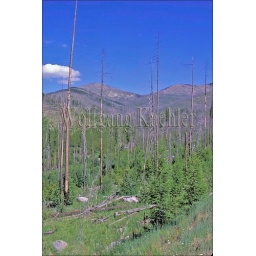
Usa, washington, scenic route 20, near republic, new forest growth, white mountain fire (1988)